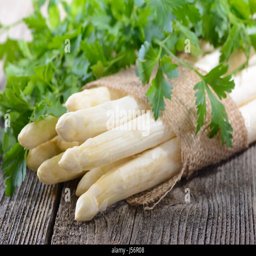
fresh white asparagus with parsley on a wooden table